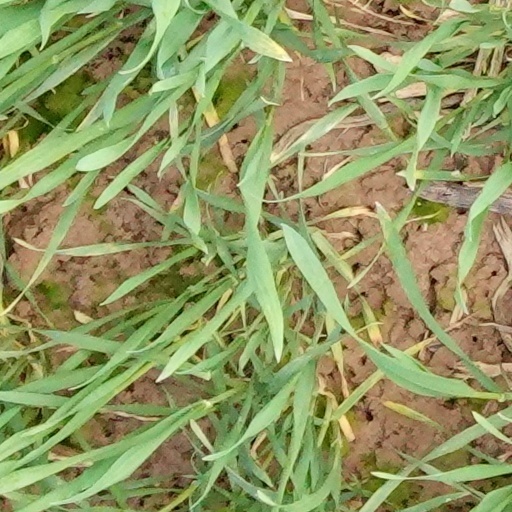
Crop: wheat